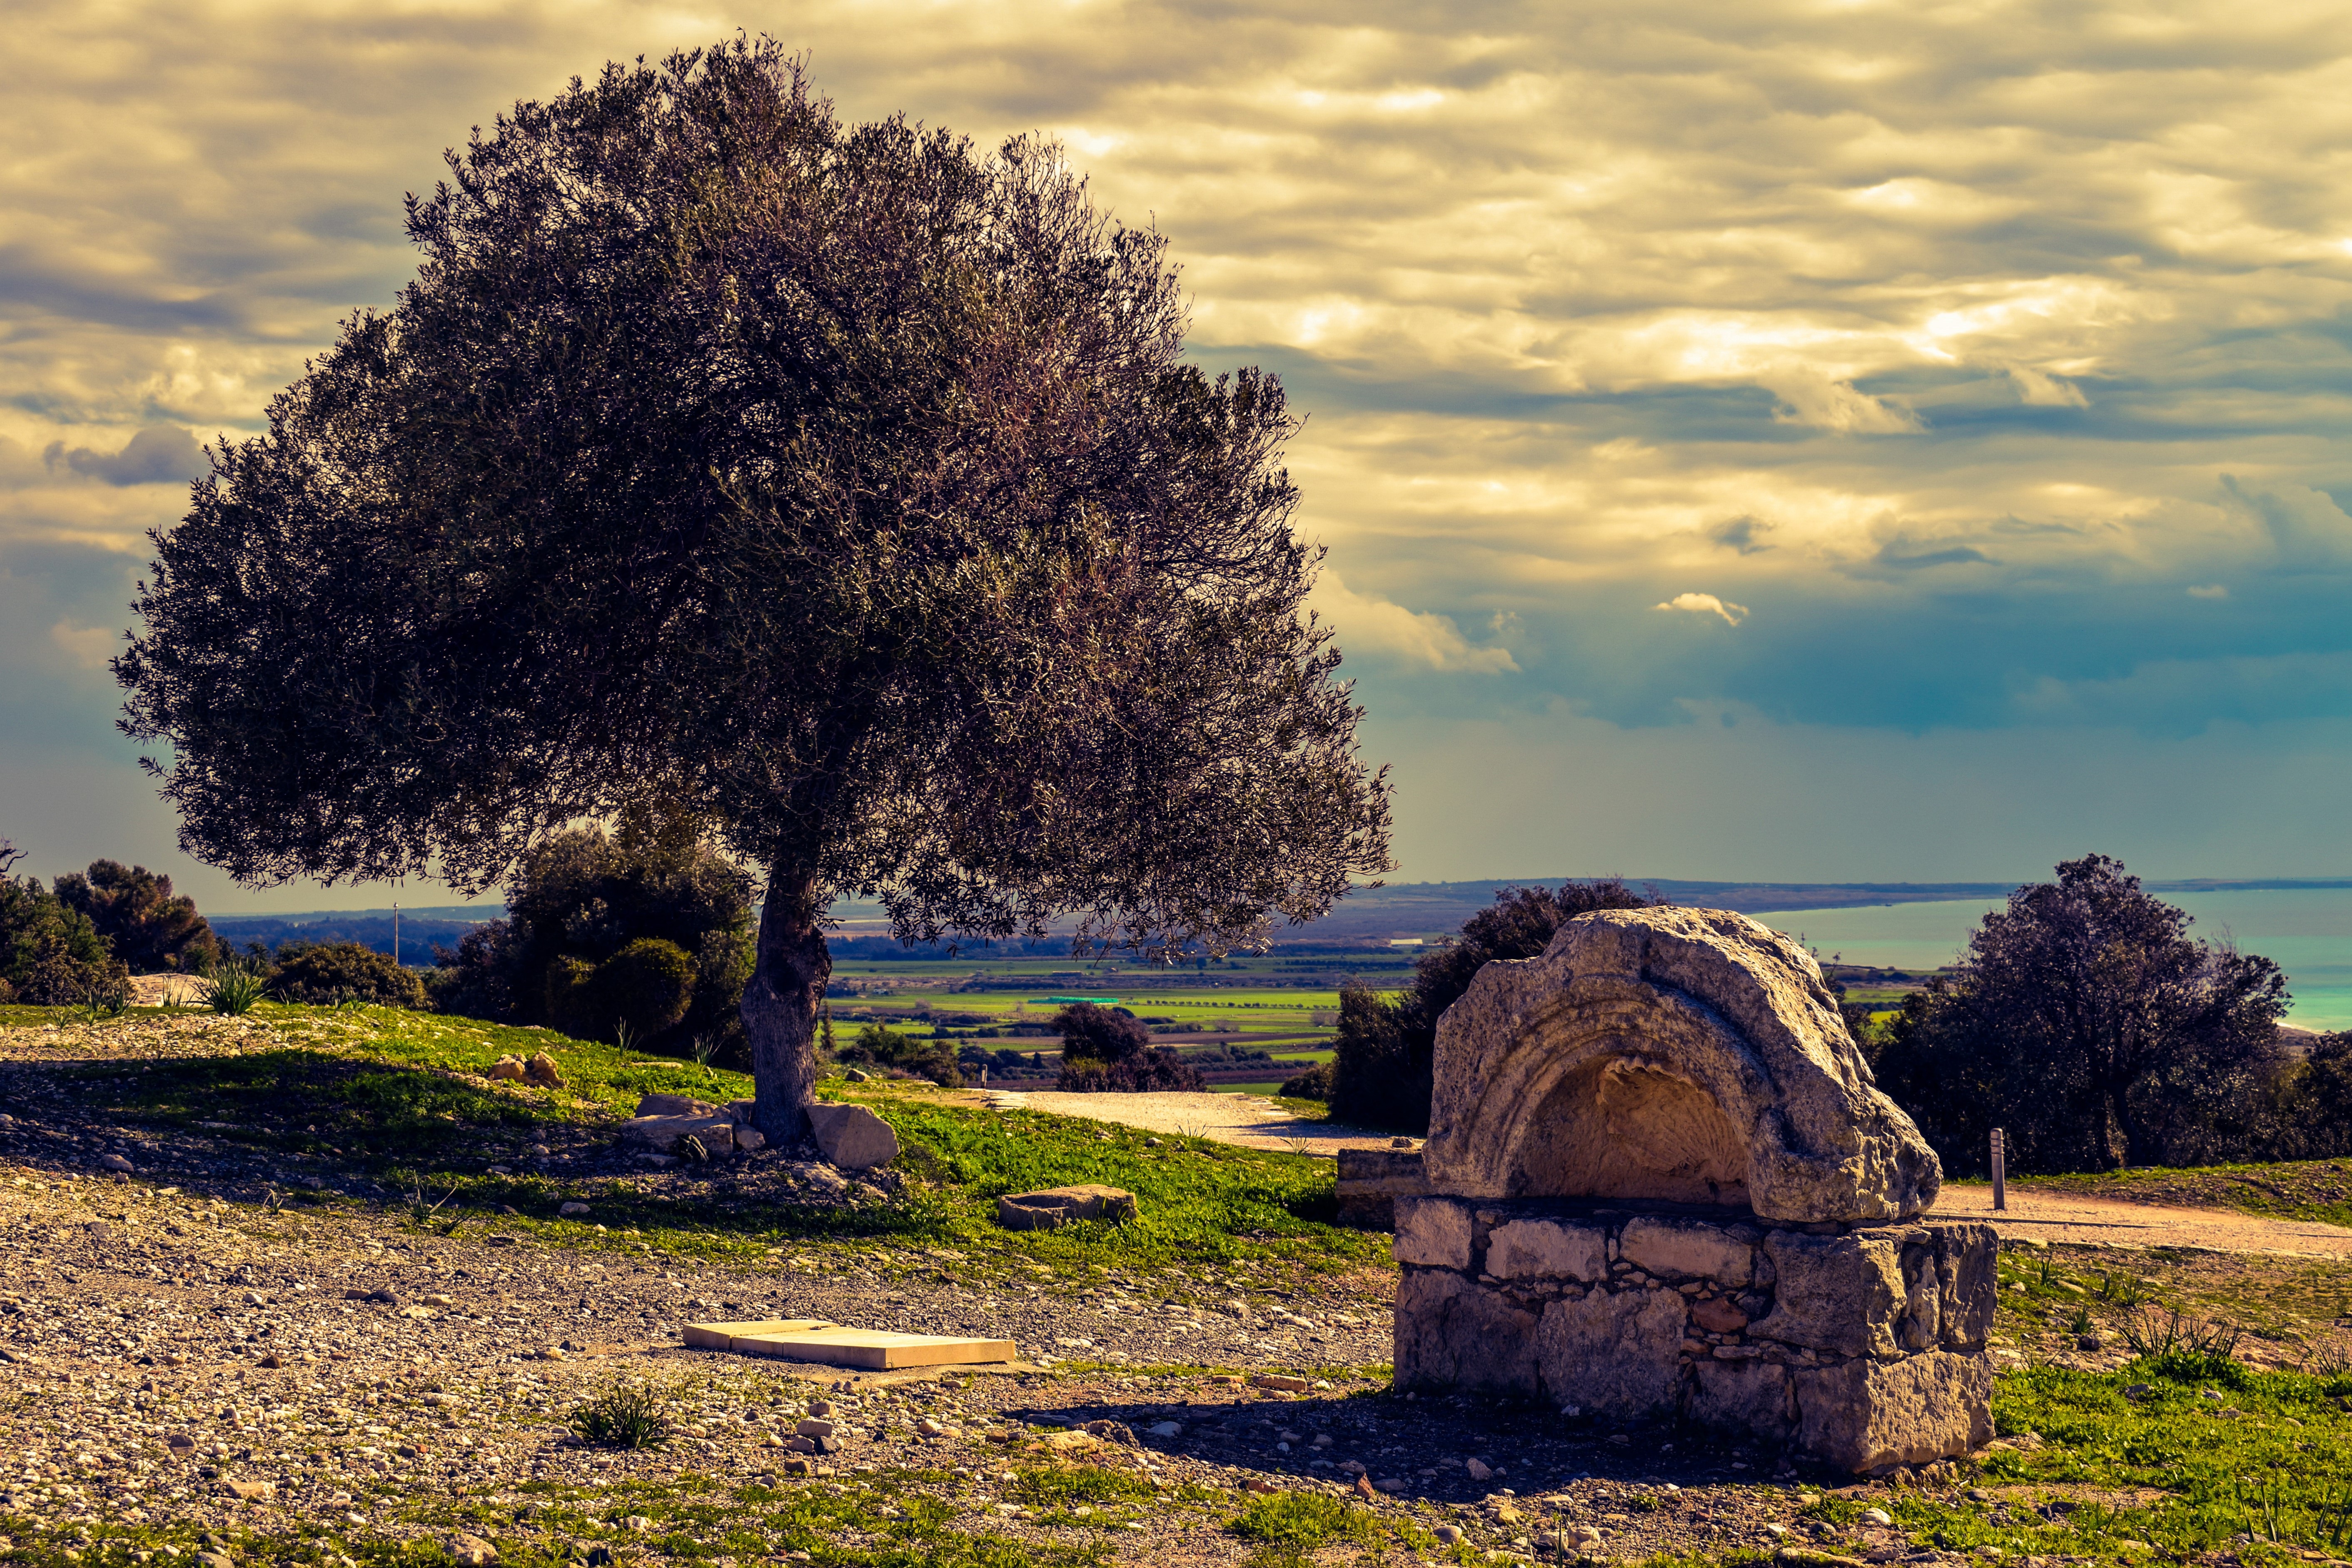
landscape, tree, nature, grass, rock, cloud, architecture, plant, sky, sunset, field, farm, sunlight, morning, leaf, hill, flower, stone, evening, autumn, ancient, historic, agriculture, season, fountain, site, cyprus, archaeological, olive tree, rural area, woody plant, kourion